Intervalometer

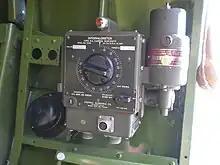
An intervalometer for a reconnaissance camera on a Douglas A-26 Invader aircraft

Photographers use intervalometers to trigger exposures. Photographers often do this for a time-lapse series, or to take or begin taking picture after a set delay.